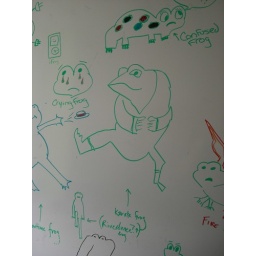
The frogs of our lives created in the hallowed green walls